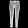
Label: Trouser